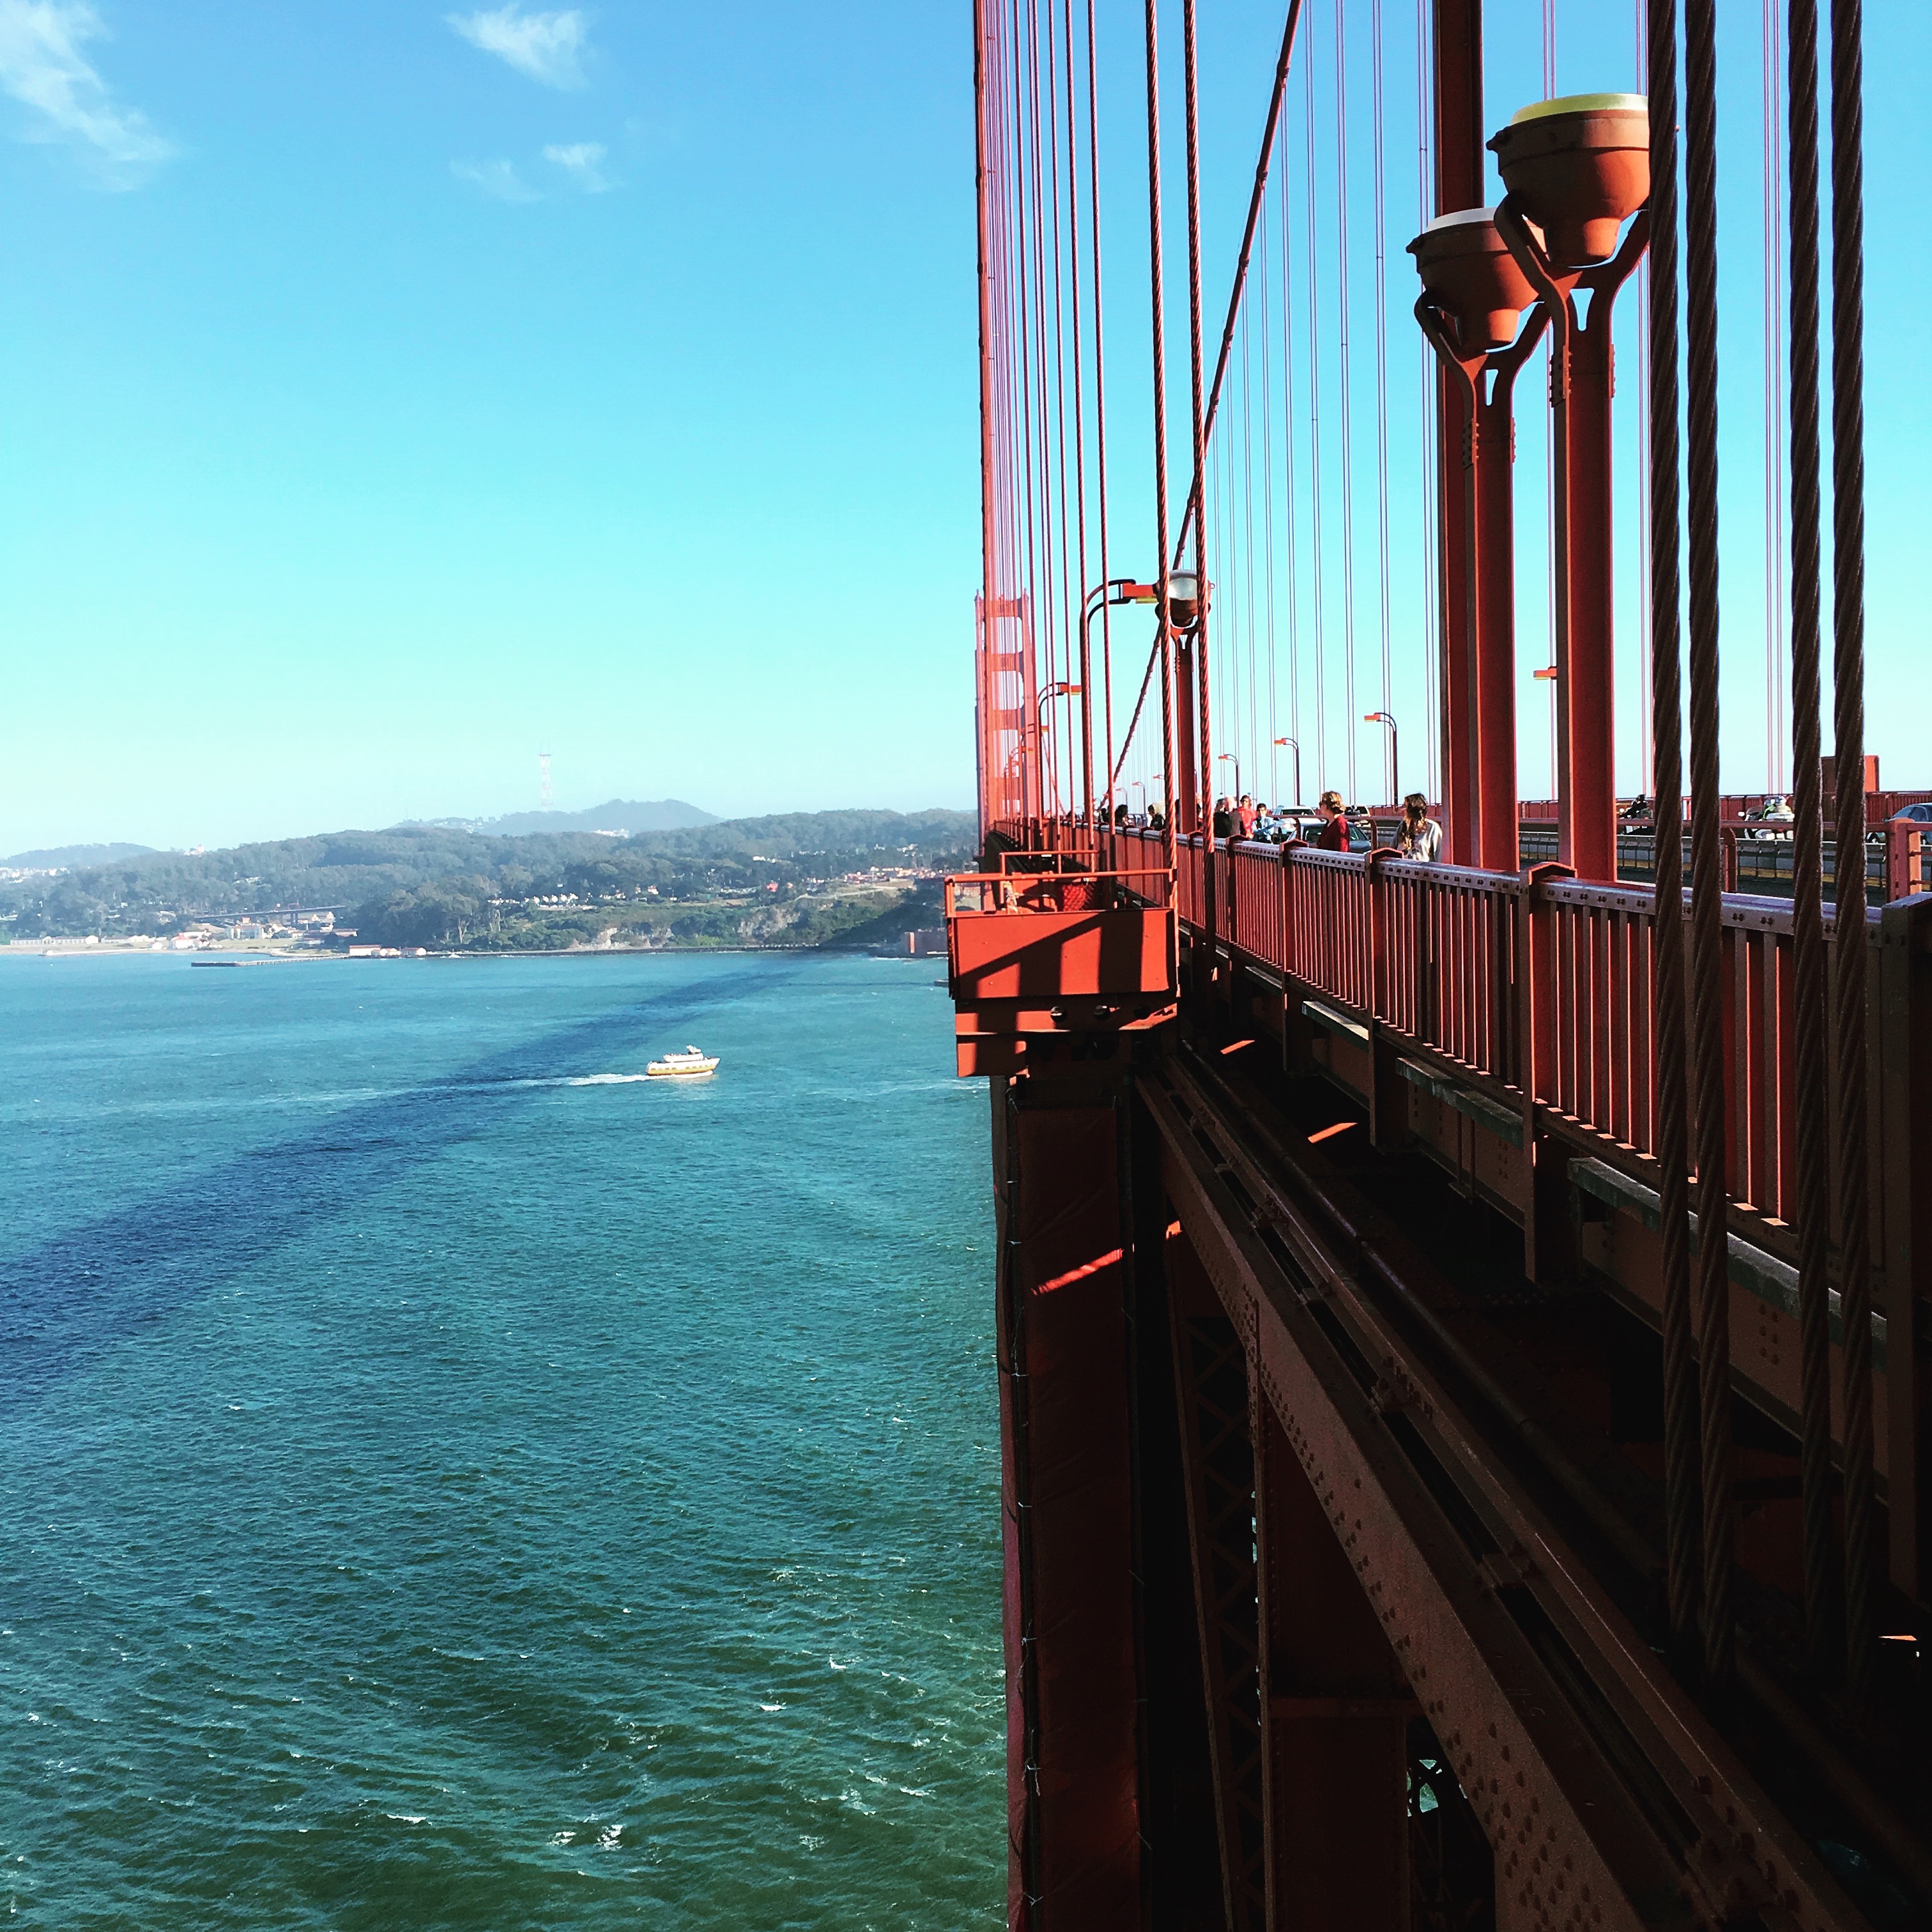
sea, ocean, bridge, vacation, vehicle